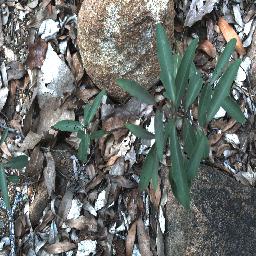
Label: rubber_vine